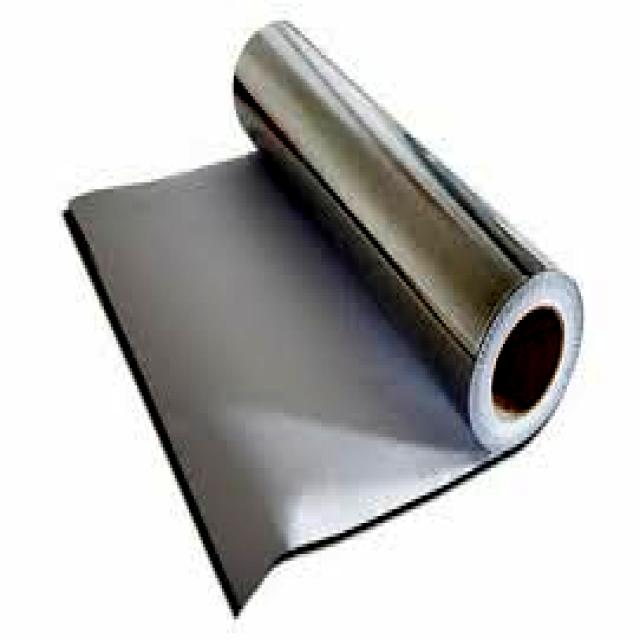
Label: Metal